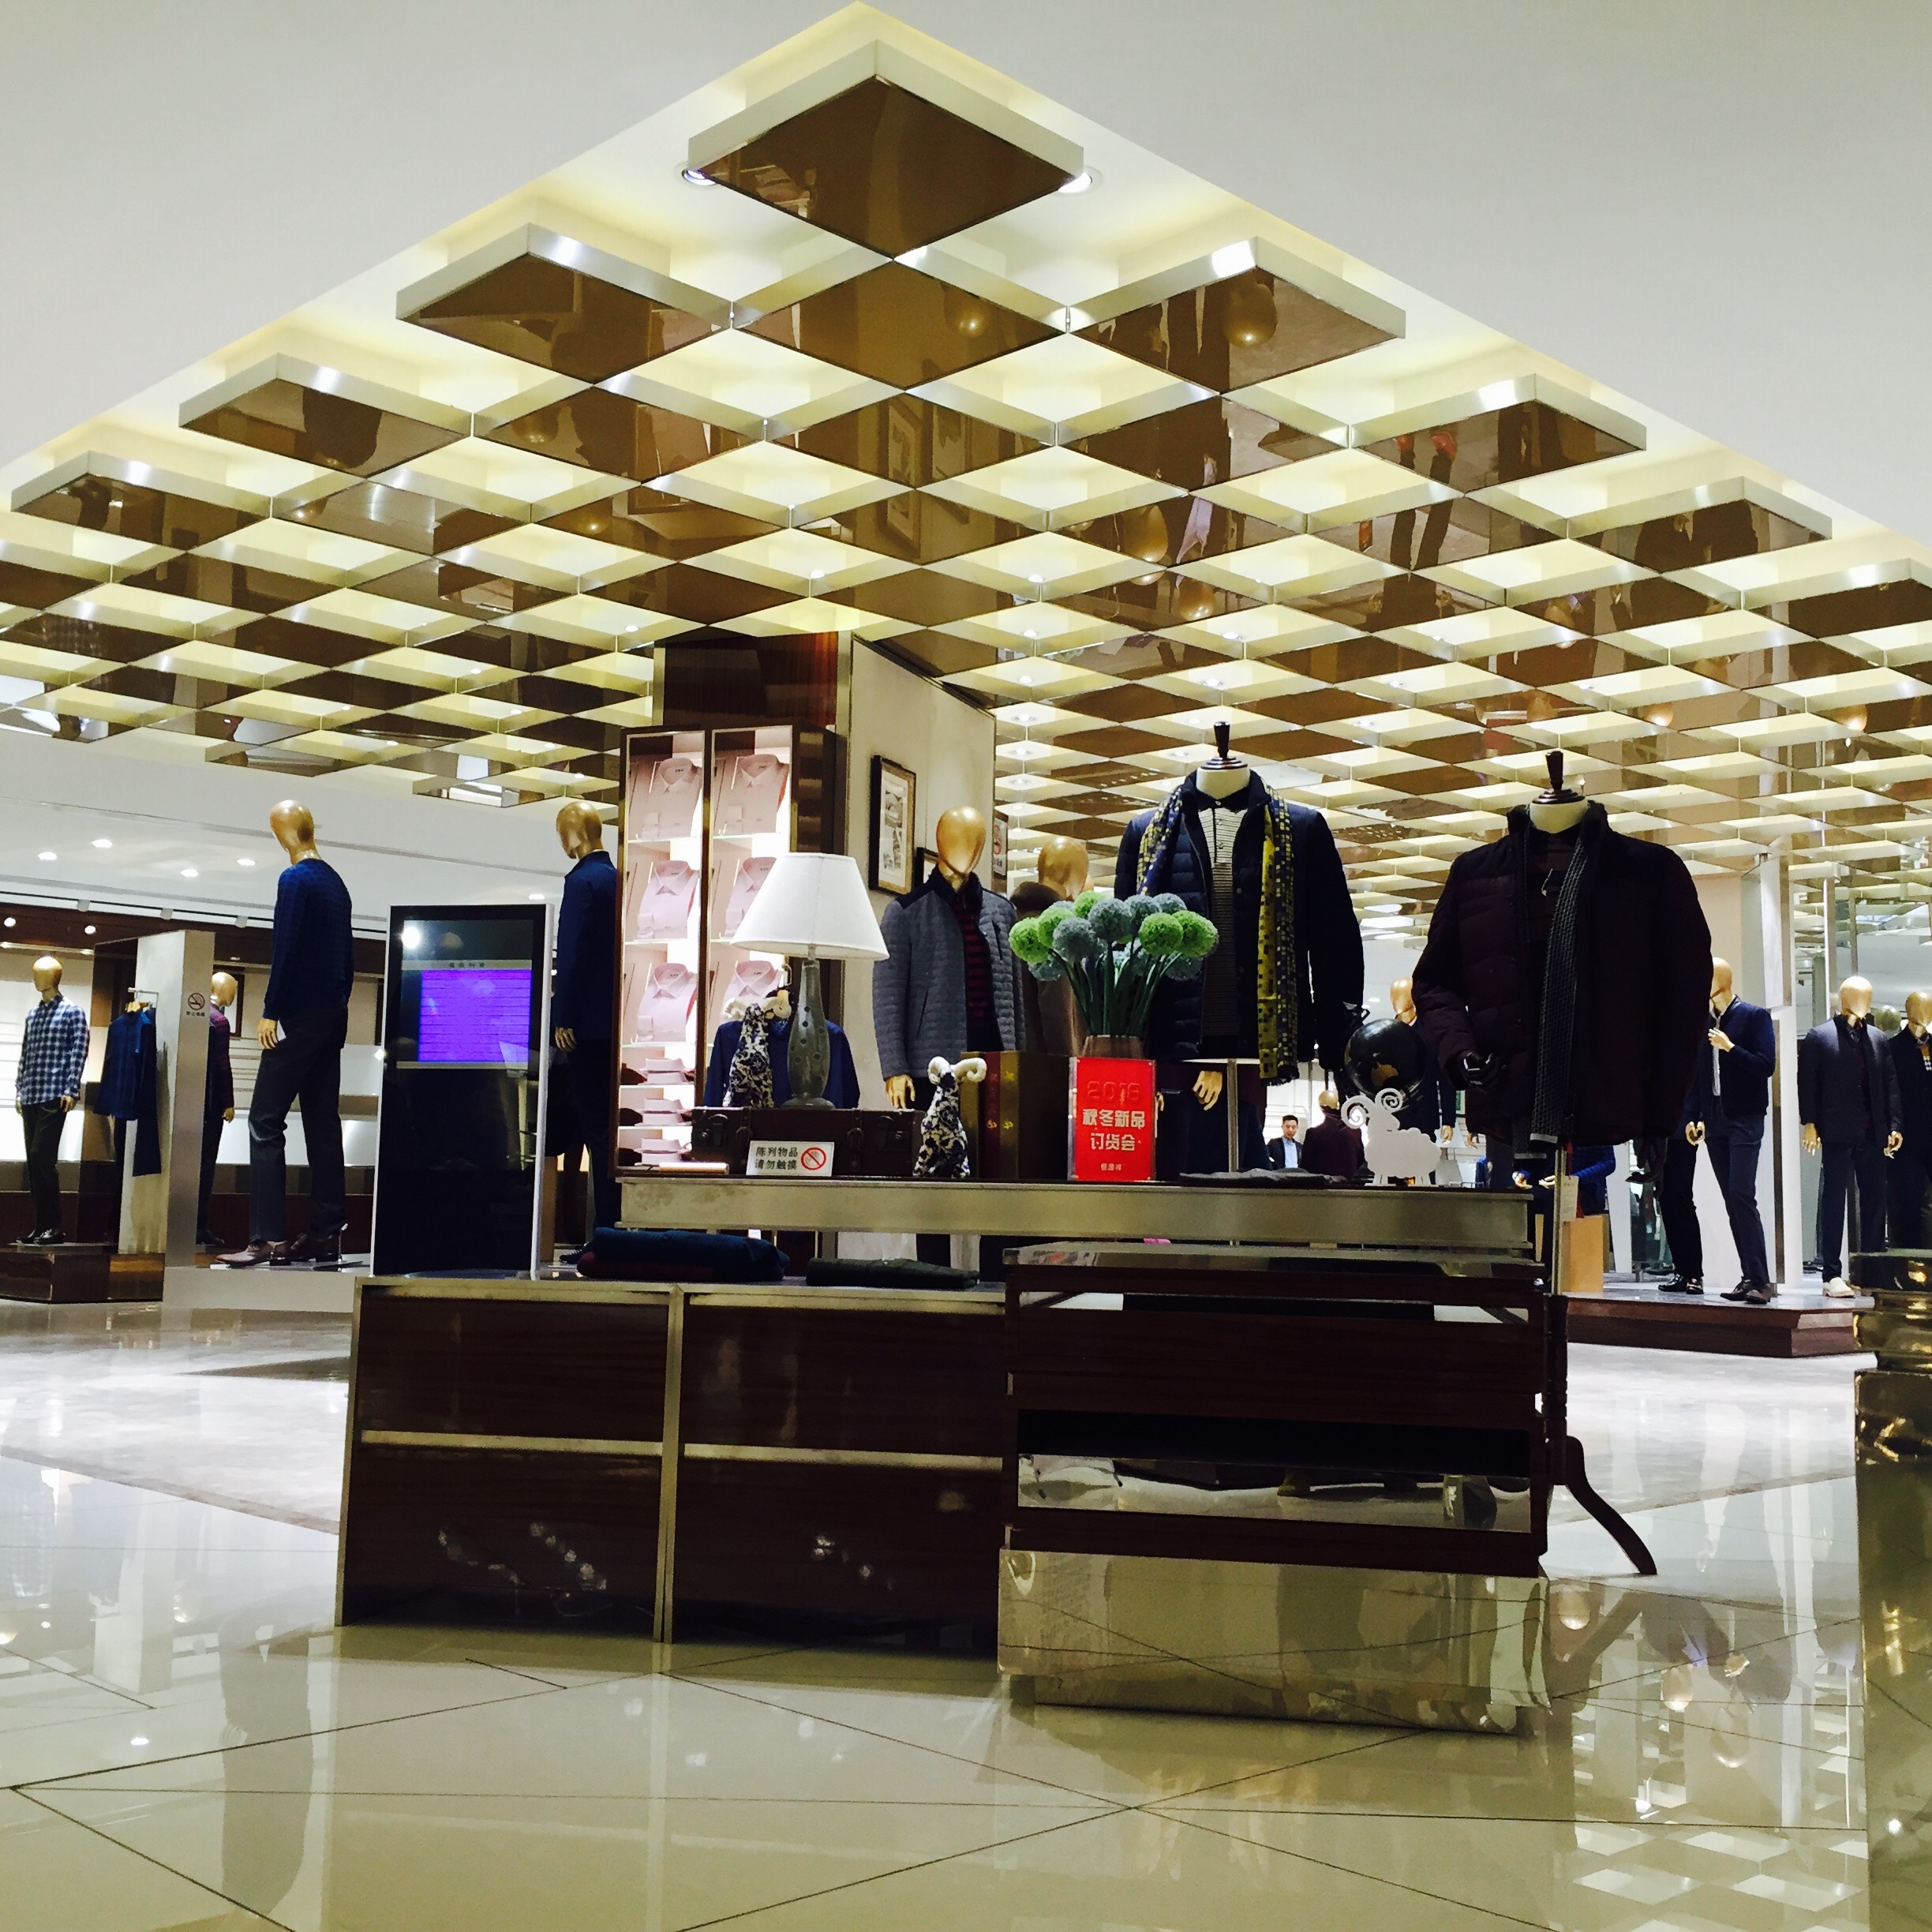
store, show, clothing, interior design, aisle, design, retail